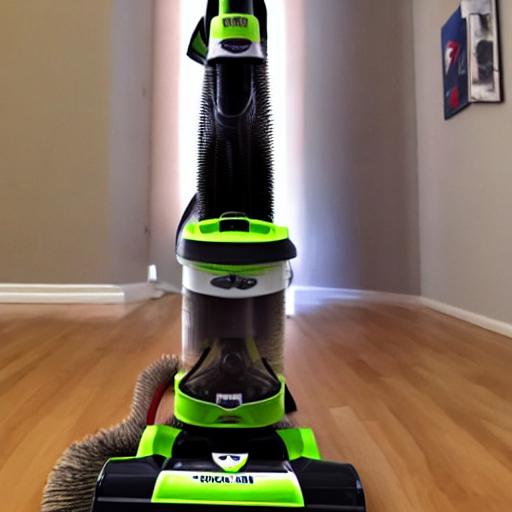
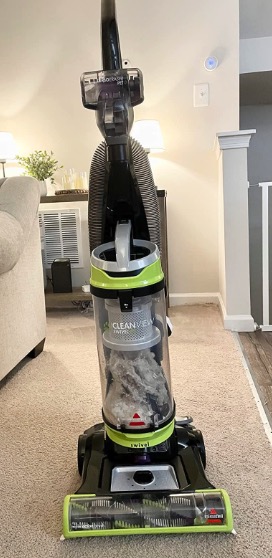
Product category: items_vacuum
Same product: no